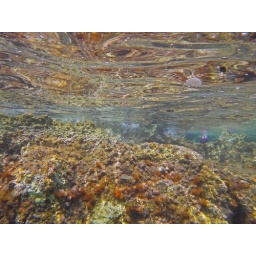
Shallow water reflection of rocks around Mljet.